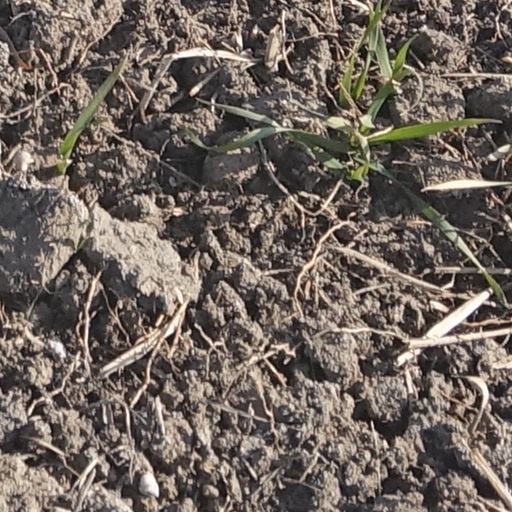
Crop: wheat